Bedřich Smetana

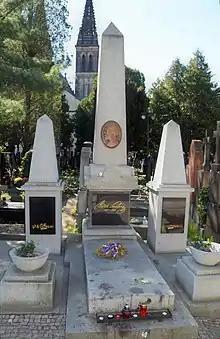
Grave of Smetana at the National Cemetery in Vyšehrad, Prague

The hospital registered the cause of death as senile dementia. However, Smetana's family believed that his physical and mental decline was due to syphilis. An analysis of the autopsy report, published by the German neurologist Dr Ernst Levin in 1972, came to the same conclusion. Tests carried out by Prof. in the late 20th century on samples of muscular tissue from Smetana's exhumed body provided further evidence of the disease. However, this research has been challenged by Czech physician Dr. , who has argued that Vlček's tests do not provide a basis for a reliable conclusion, citing the age and state of the tissues and highlighting reported symptoms of Smetana's that were incompatible with syphilis.